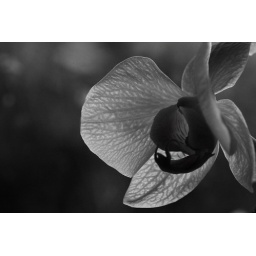
Orchid in black and white